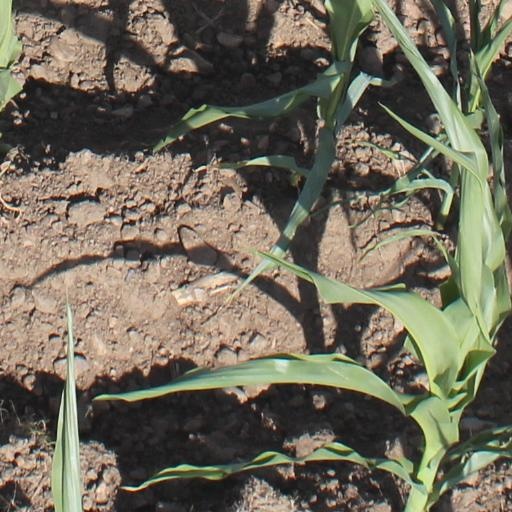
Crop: maize; corn